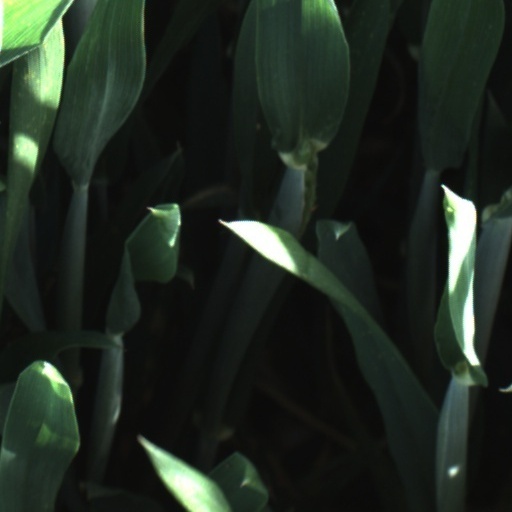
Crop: wheat